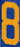
Number: 8